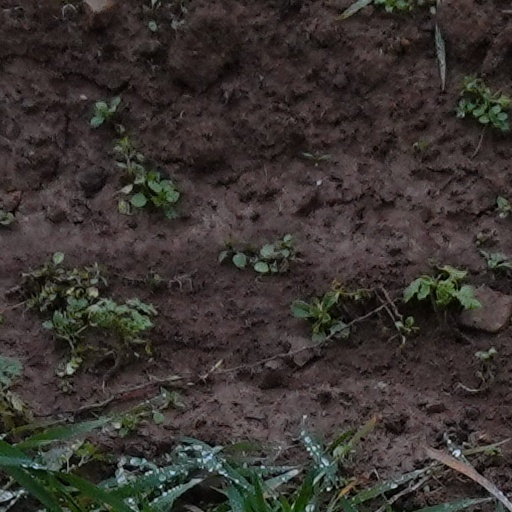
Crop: wheat